Roald Dahl

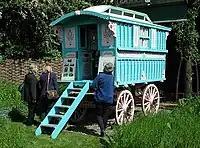
Roald Dahl's vardo

Dahl's first published work, inspired by a meeting with C. S. Forester, was "A Piece of Cake", on 1 August 1942. The story, about his wartime adventures, was bought by "The Saturday Evening Post" for US$1,000 and published under the title "Shot Down Over Libya".